Slag

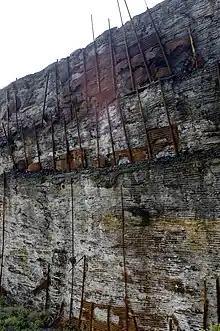
A path through a slag heap in Clarkdale, Arizona, showing the striations from the rusting corrugated sheets retaining it.

Based on a case study at the Hopewell National Historical Site in Berks and Chester counties, Pennsylvania, US, ferrous slag usually contains lower concentration of various types of trace elements than non-ferrous slag. However, some of them, such as arsenic (As), iron, and manganese, can accumulate in groundwater and surface water to levels that can exceed environmental guidelines.